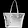
Label: Bag